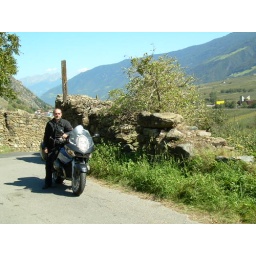
Standing by the rock wall from the previous picture.